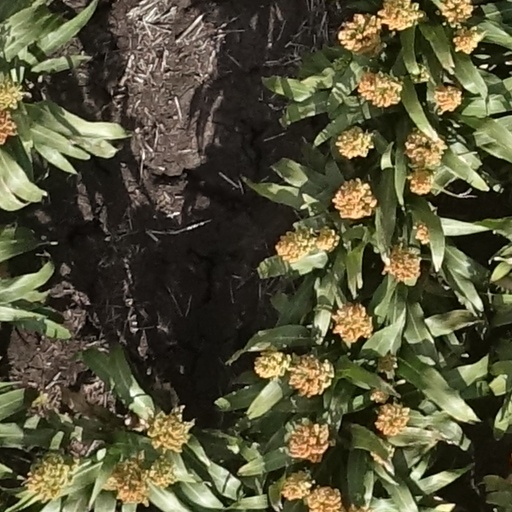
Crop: sorghum